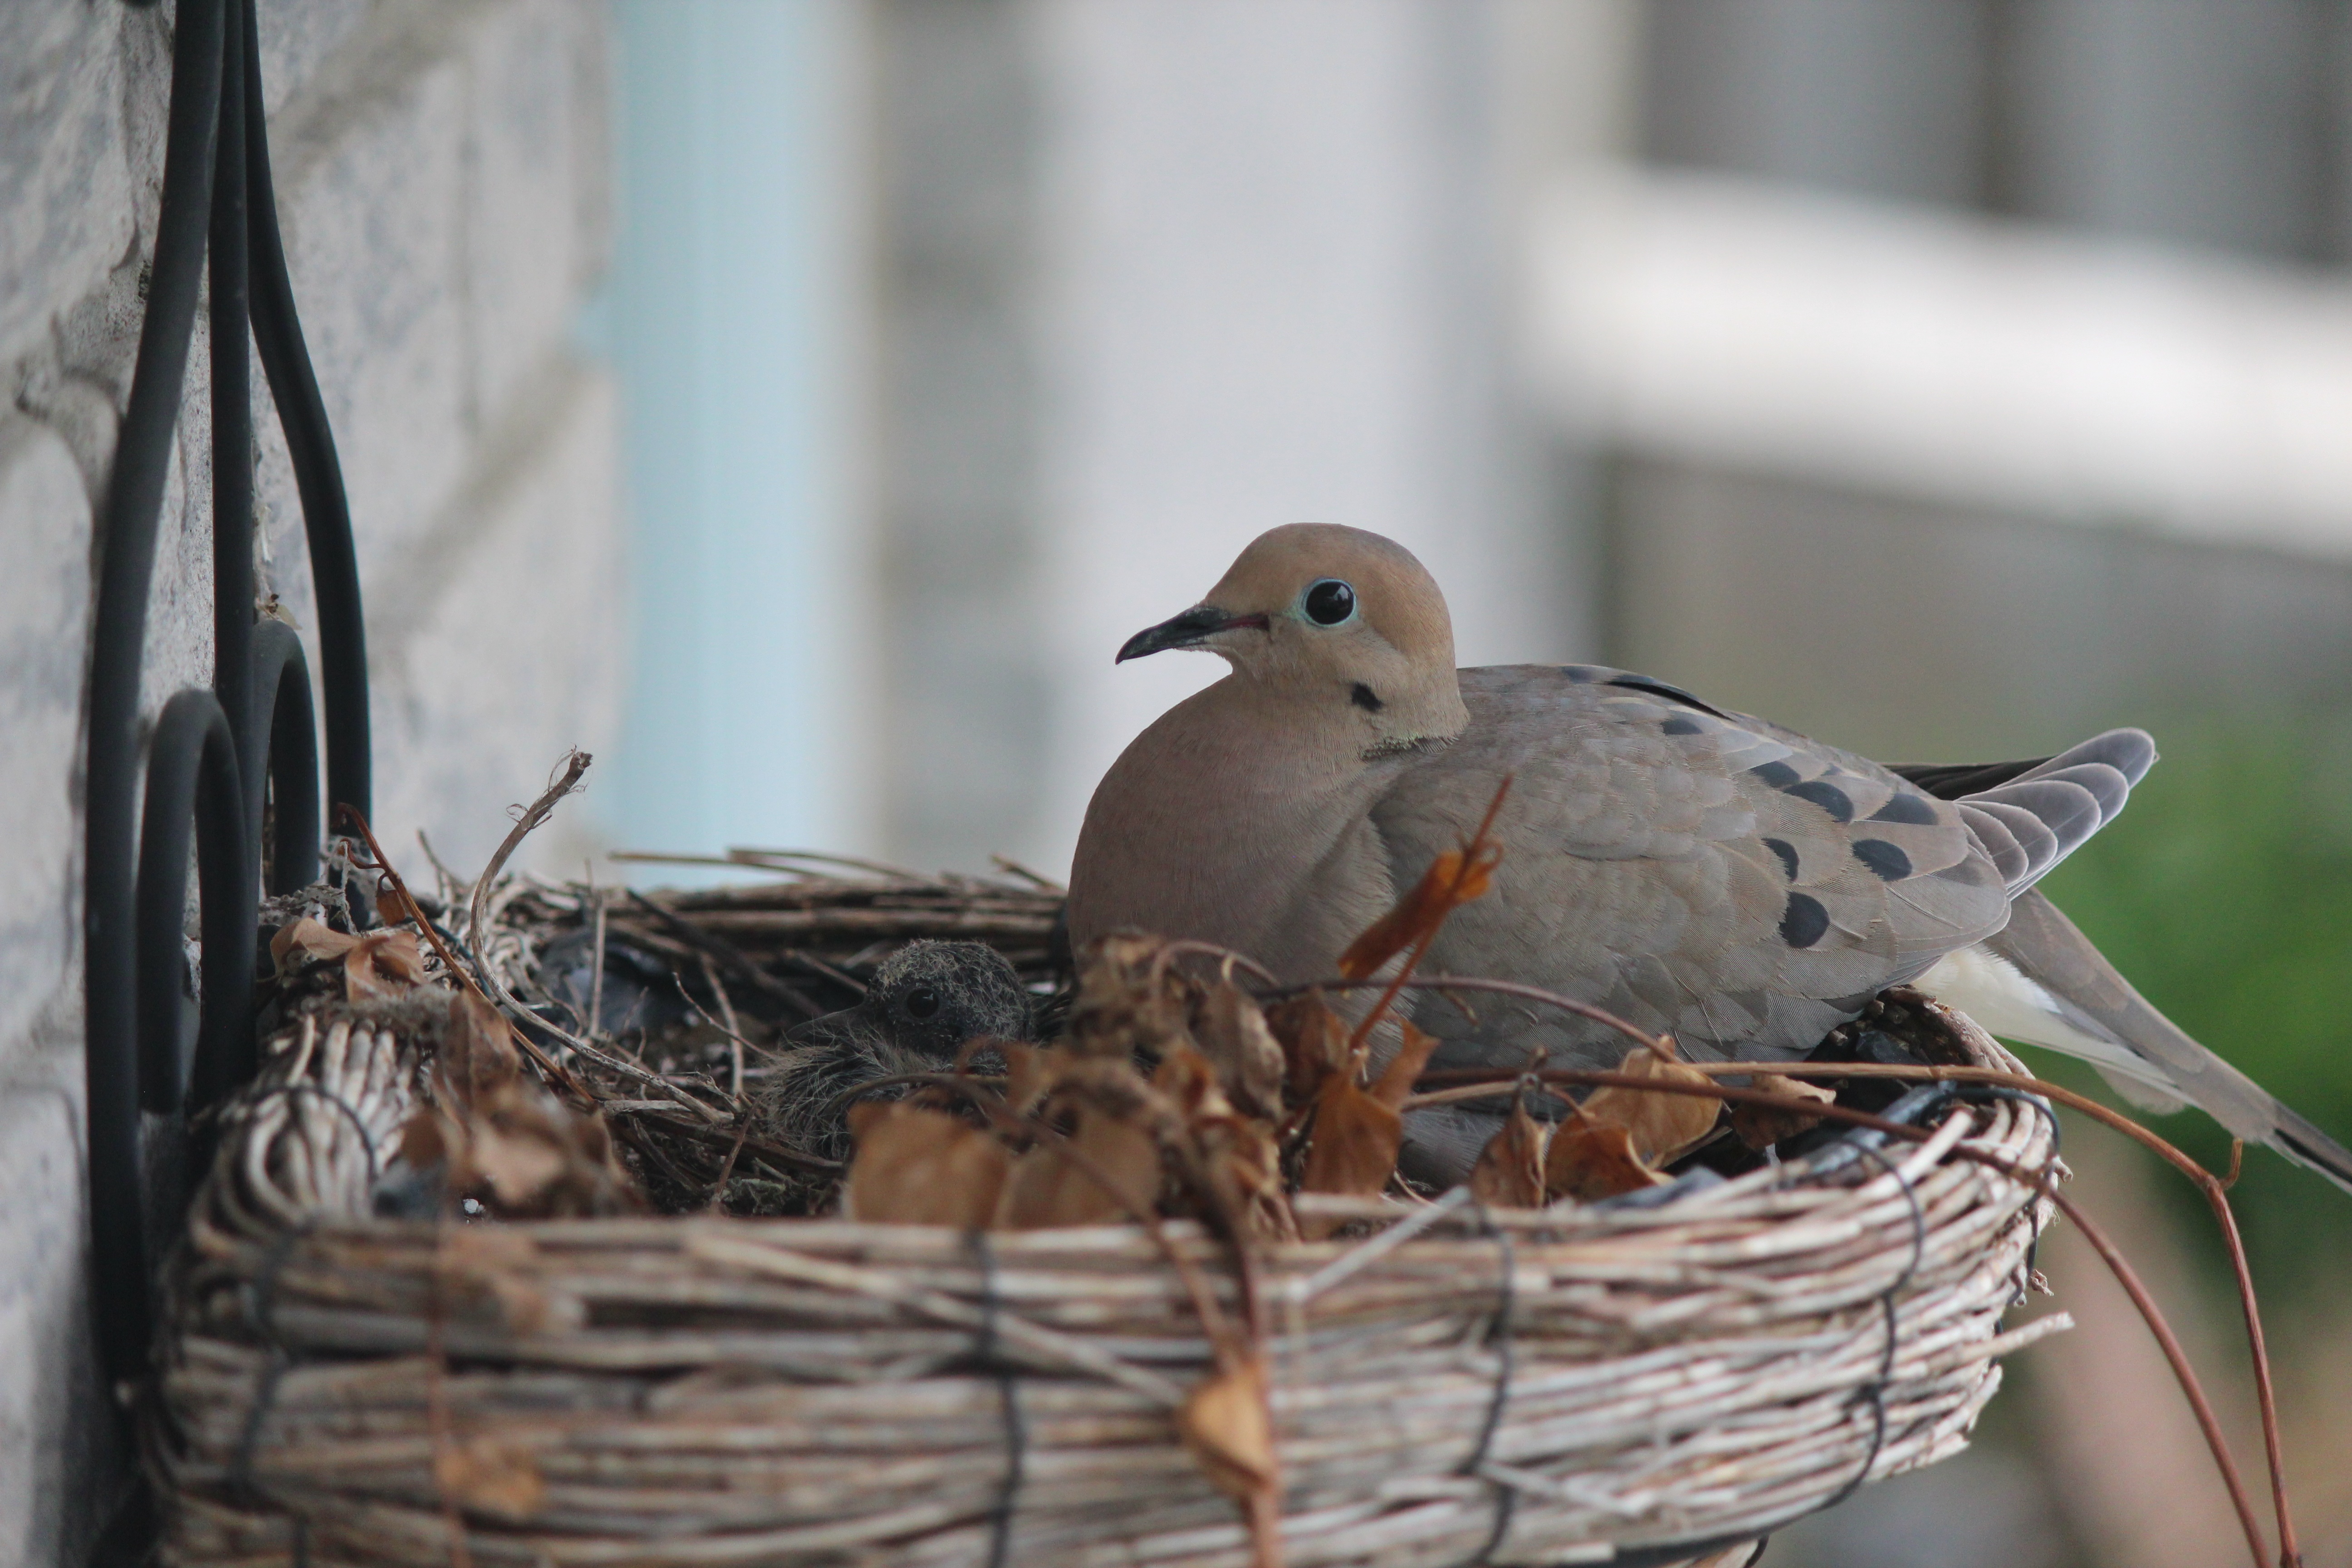
branch, bird, wildlife, beak, gray, fauna, pigeon, dove, vertebrate, sparrow, finch, nest, turtle dove, old world flycatcher, perching bird